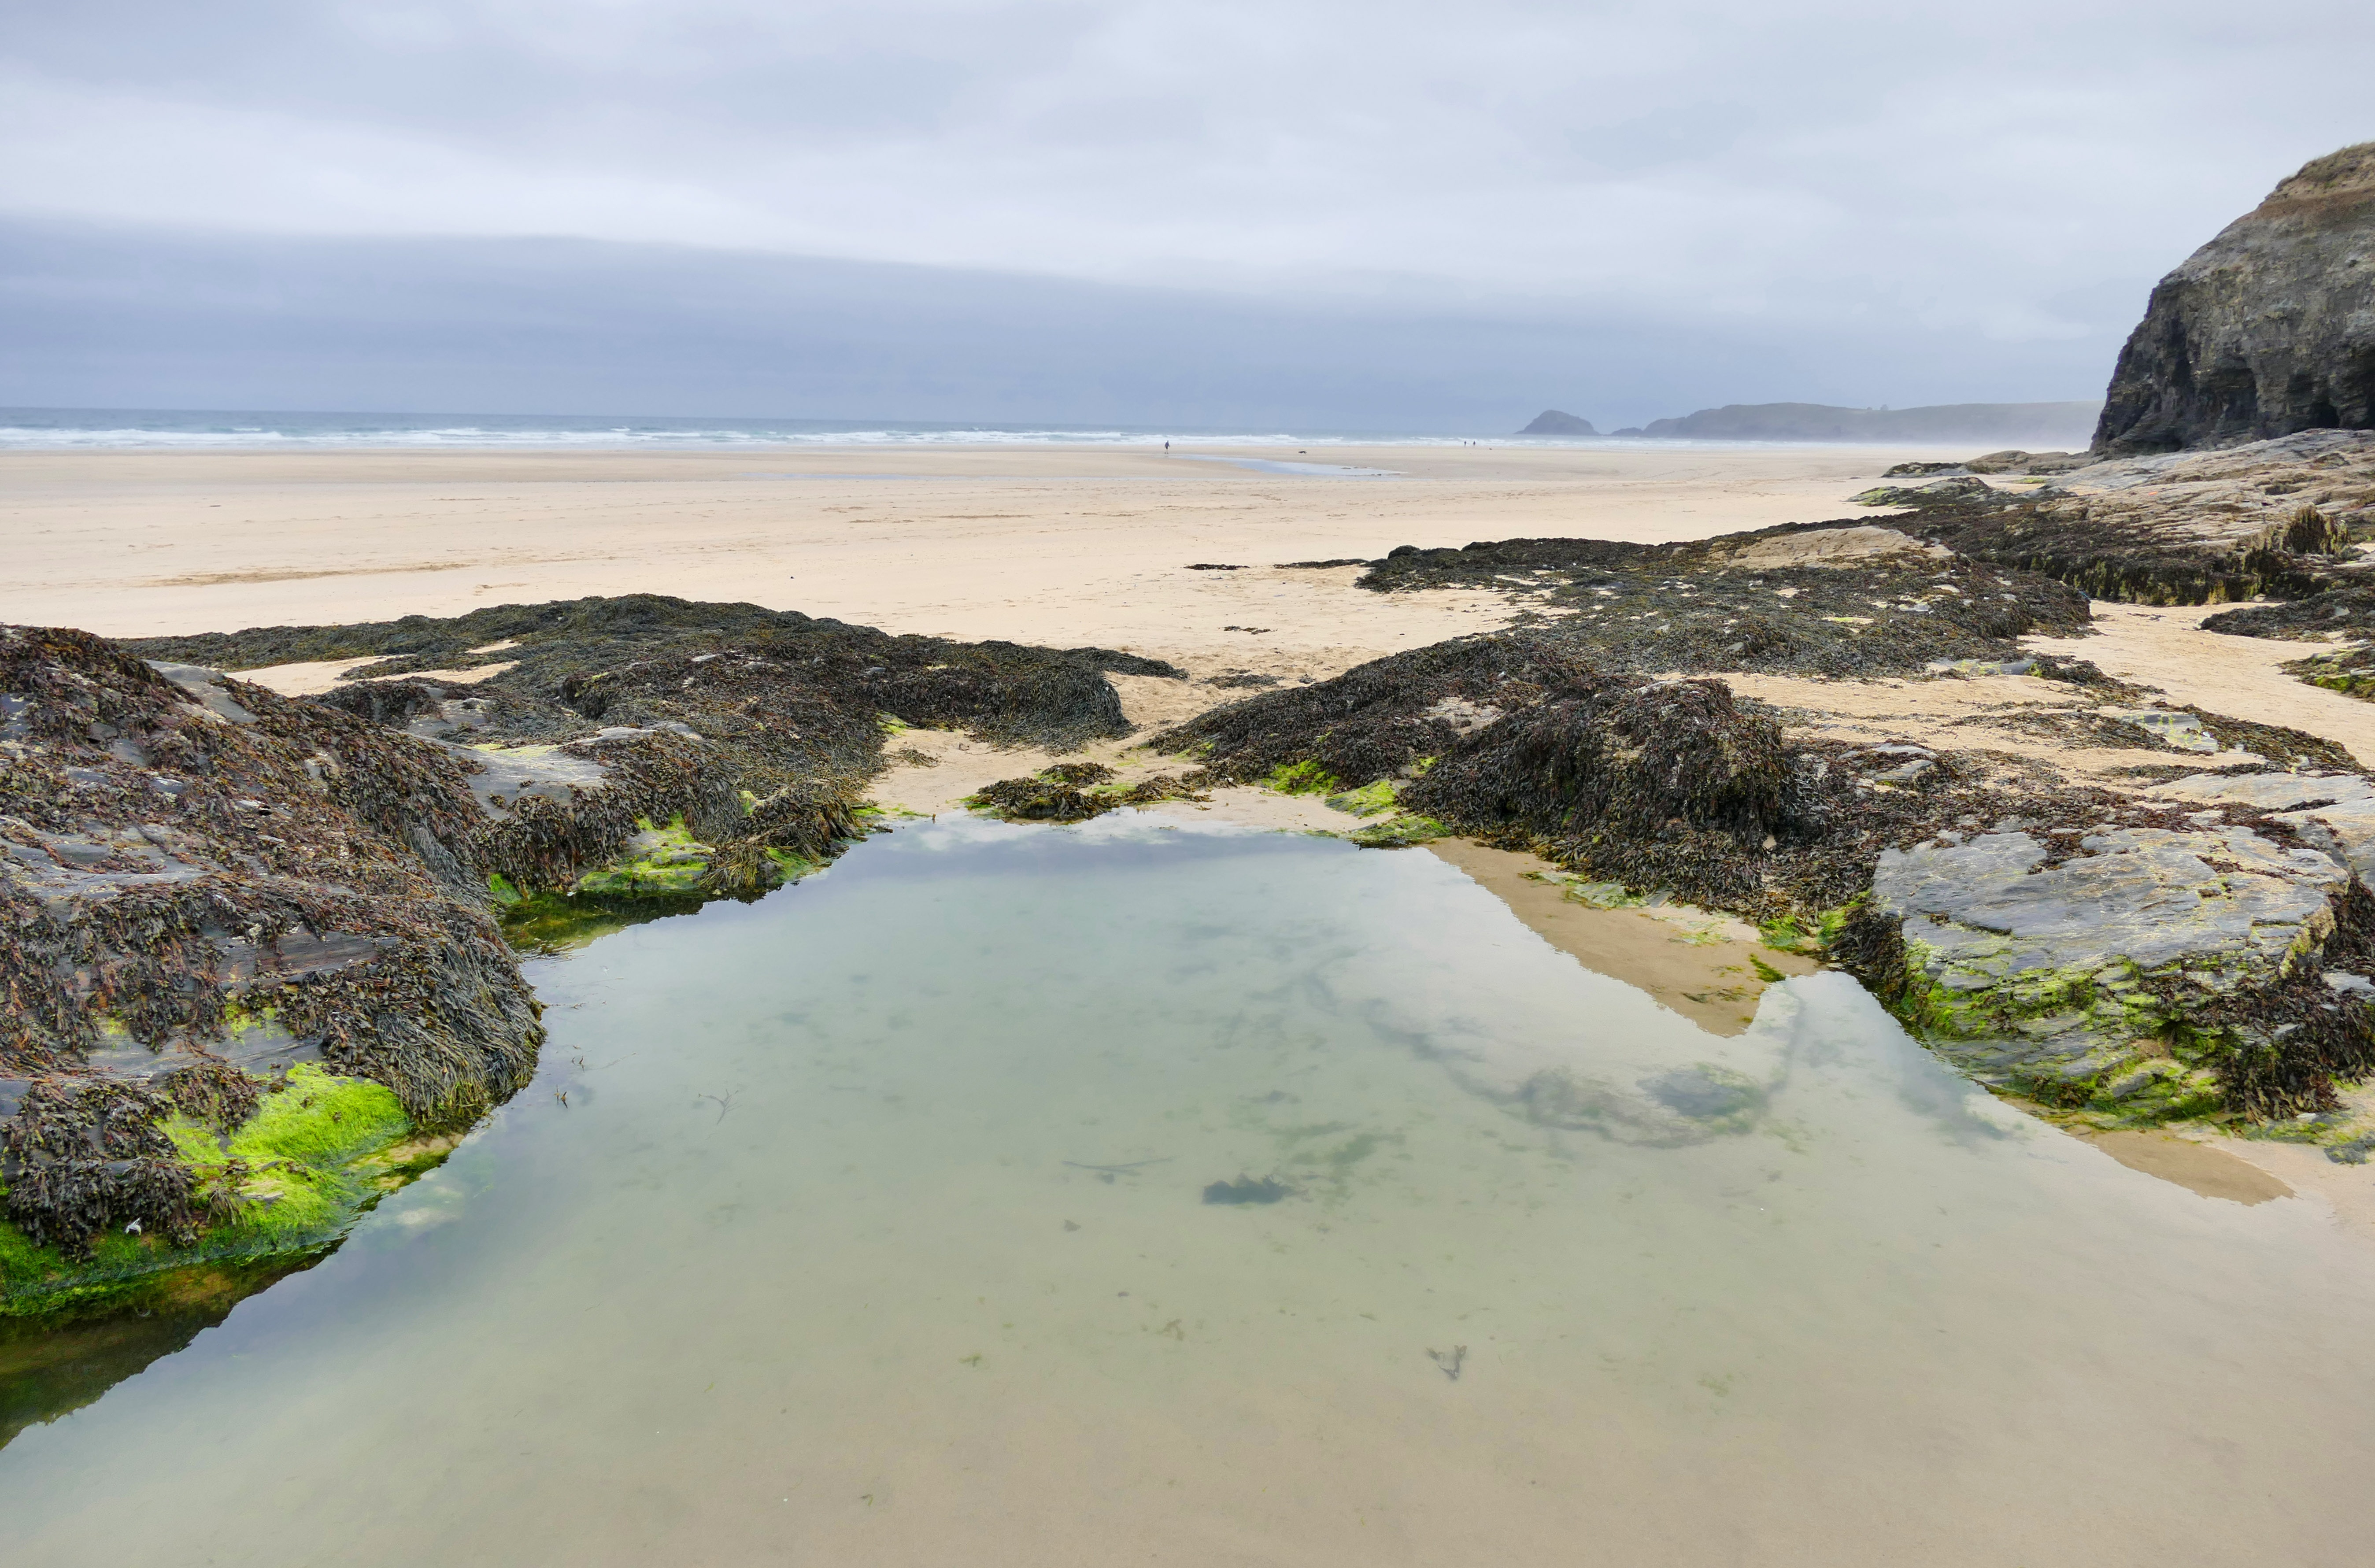
beach, landscape, sea, coast, water, nature, outdoor, sand, rock, ocean, sky, sunshine, sun, shore, wave, coastal, country, summer, vacation, travel, coastline, cliff, europe, cove, tranquil, natural, seascape, scenery, holiday, bay, blue, freedom, lifestyle, terrain, material, body of water, relaxing, england, dunes, fun, british, britain, habitat, cornwall, newquay, cape, happy holidays, landform, summer vacation, cornish, penhale sands, penhale, natural environment, geographical feature